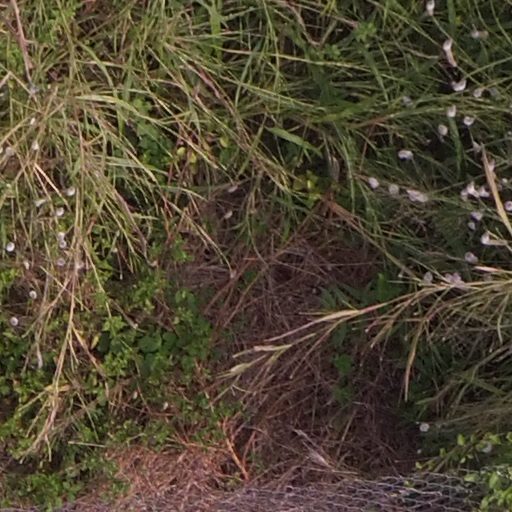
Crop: maize; corn